Ryan Garbutt

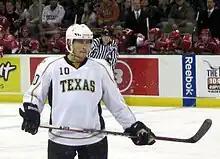
Garbutt in 2011.

On January 29, 2014, Garbutt signed a three-year contract extension with the Stars worth $5.4 million.